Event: Nepal Earthquake
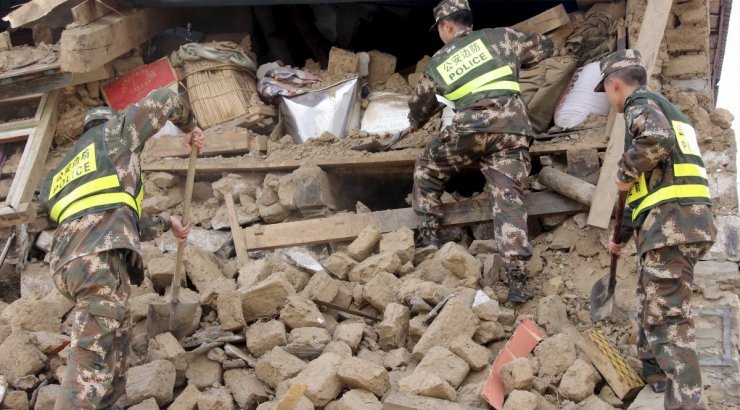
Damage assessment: damage